Larinia jeskovi

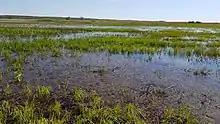
Habitat, Biebrza National Park in Poland (2021)

"Larinia jeskovi" that have been found in Poland of the East Palearctic regions reside in open sedge moss marshes ("Pecuedano-Caricetum paradoxae") and tall sedge marshes, ("Caricetum hudsonii") reaffirming the species' preference for humid climates near areas of water. They also reside throughout the Americas, Africa, Australia, Europe, and Asia in marshes, bogs, rainforests, and other humid climes.